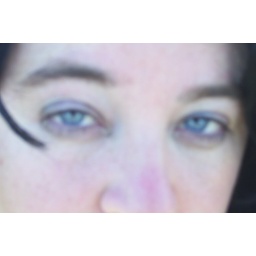
&amp;quot;Waiting for someday, when the ocean and sky will cover up the land in Deep Blue&amp;quot;. Song: Deep Blue. Angra.